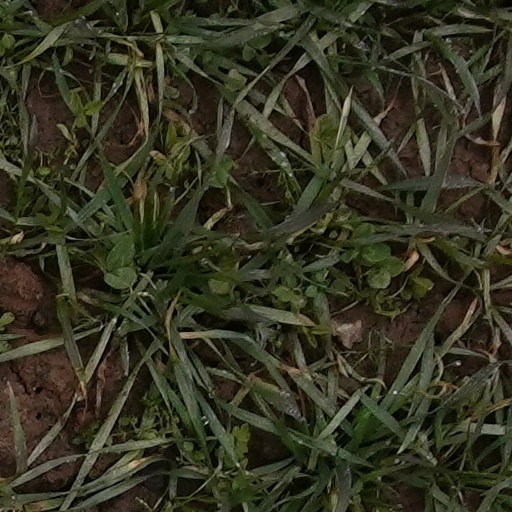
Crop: wheat